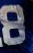
Number: 8